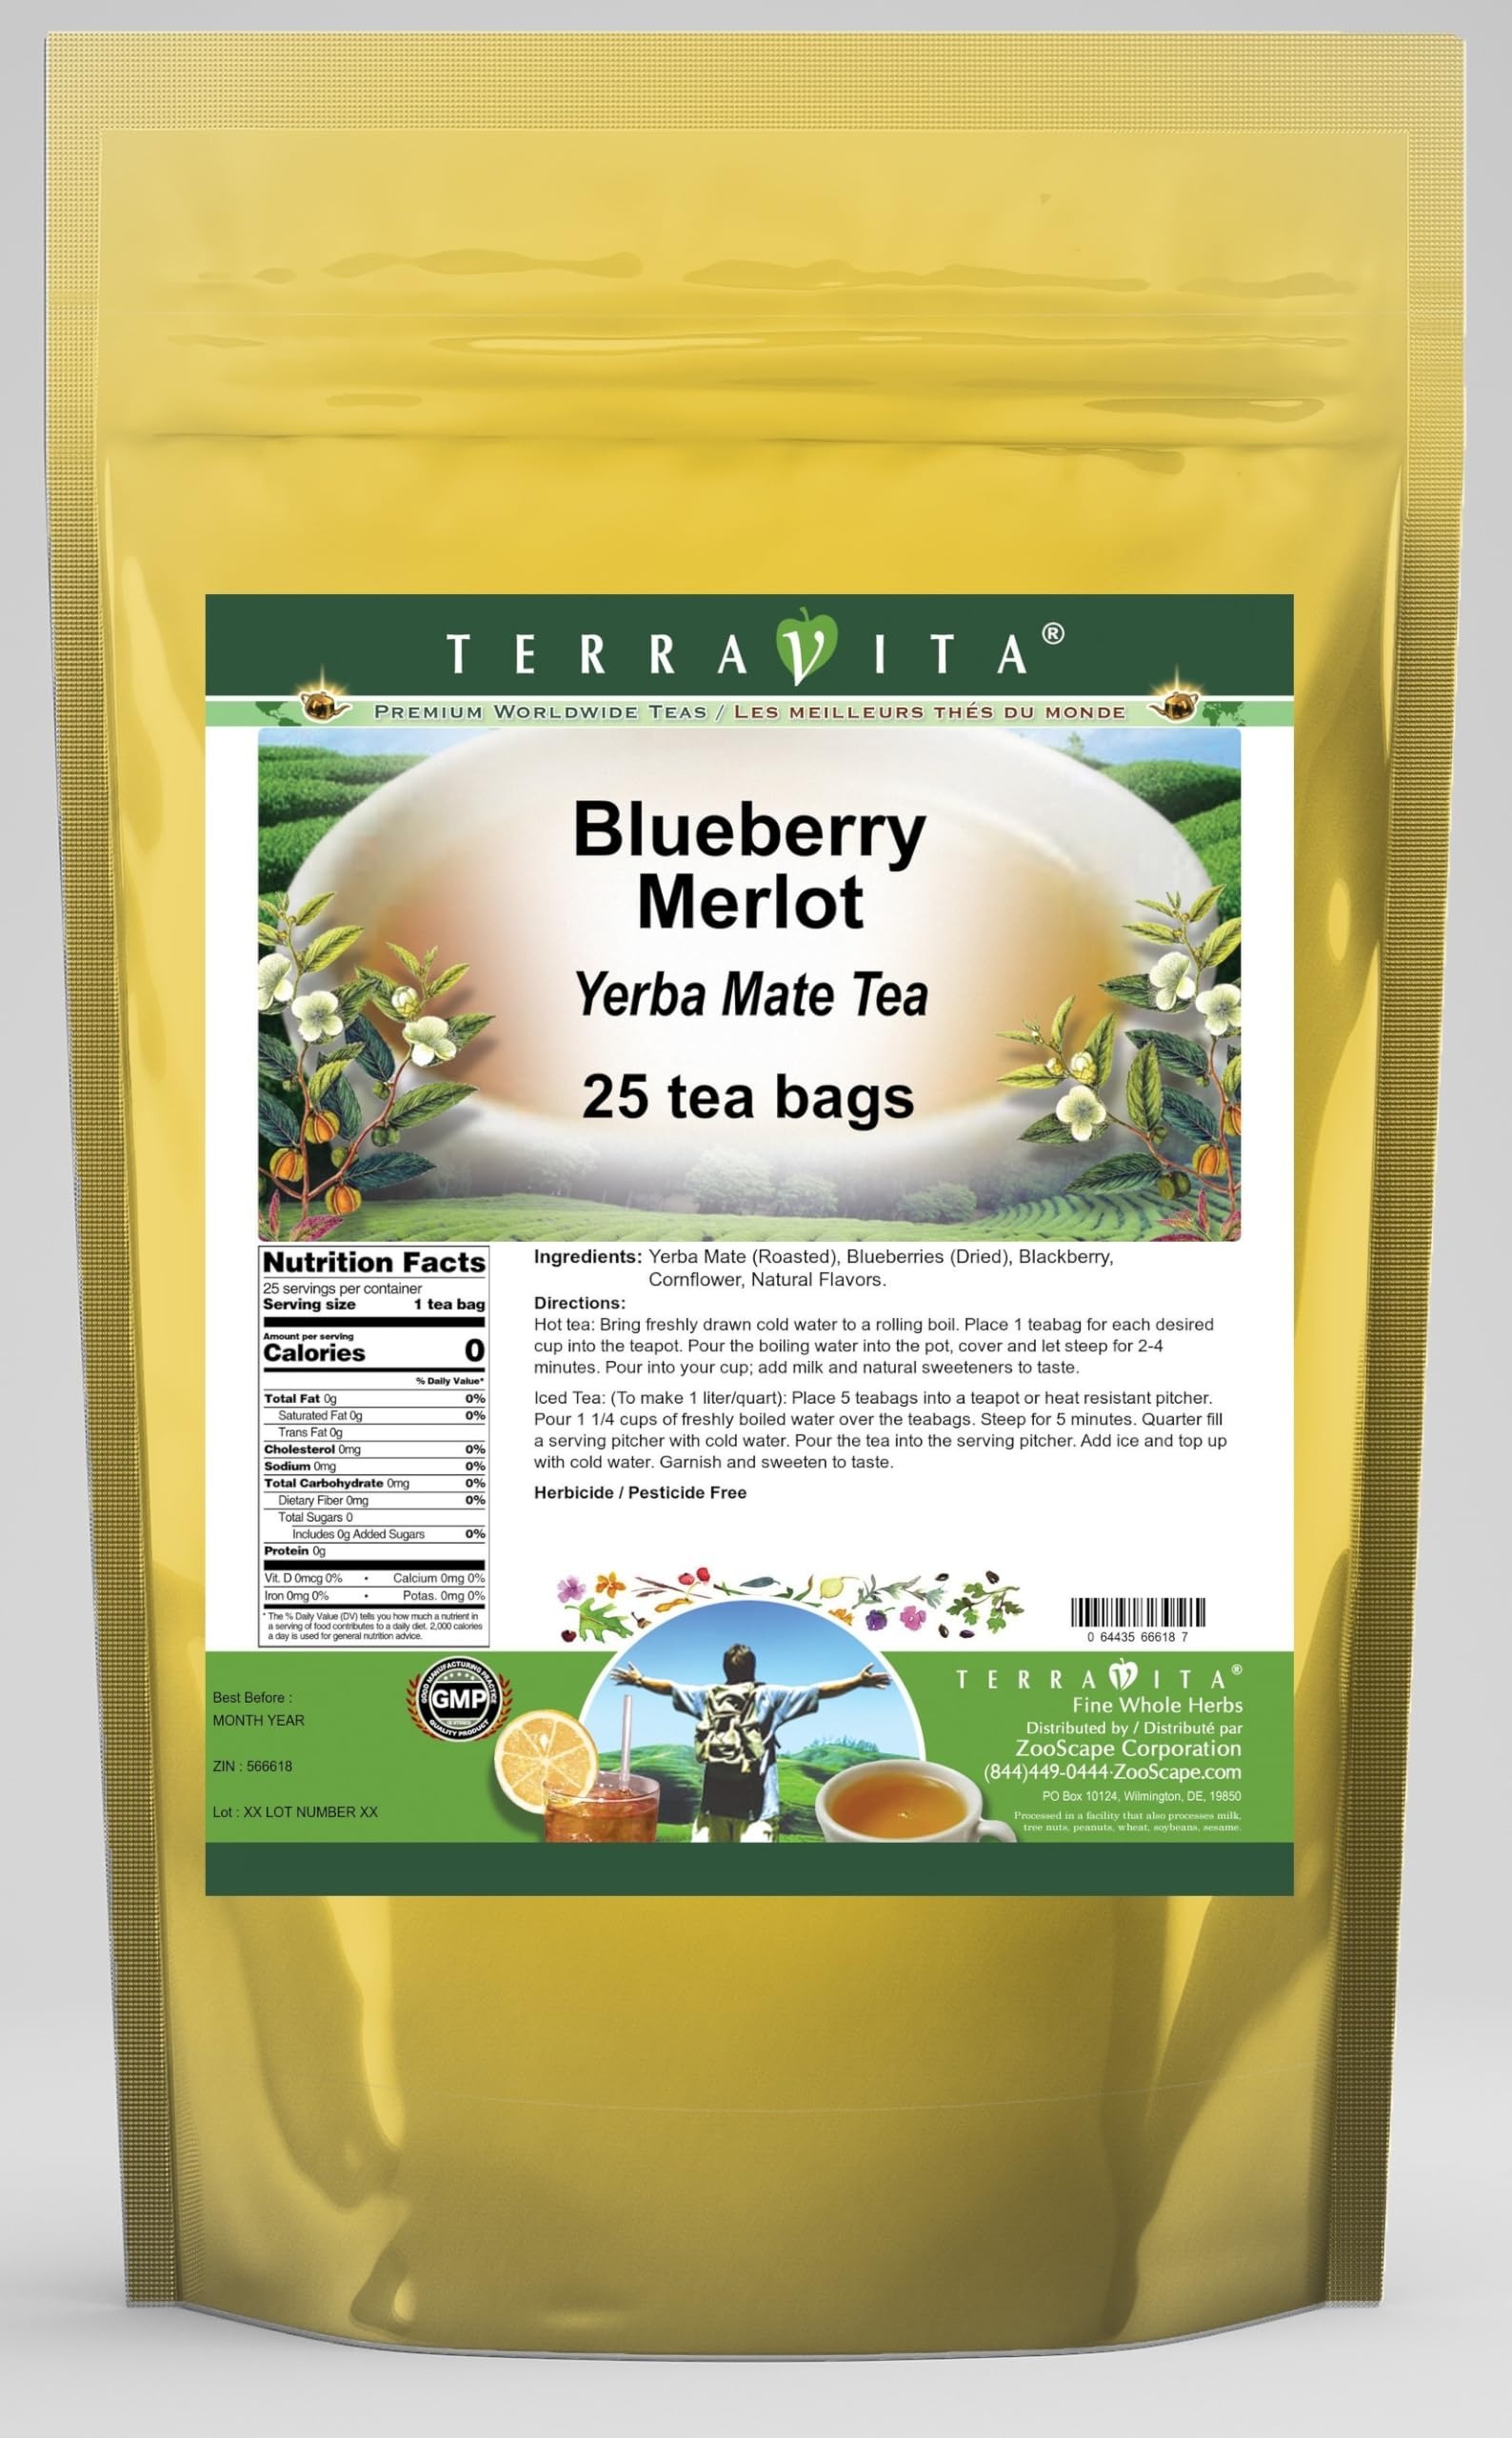
Item Name: Blueberry Merlot Yerba Mate Tea (25 tea bags, ZIN: 566618) - 2 Pack
Bullet Point 1: Our Blueberry Merlot Yerba Mate tea is a scrumptuous all-natural flavored Yerba Mate coffee substitute with Blueberries, Blackberry and Cornflower that will refresh you with its terrific taste! You will enjoy the earthy and acidity-free Blueberry Merlot aroma and flavor again and again! - Ingredients: Yerba Mate, Blueberries, Blackberry, Cornflower and Natural Blueberry Merlot Flavor.
Bullet Point 2: No fillers.
Bullet Point 3: Manufacturer: TerraVita
Bullet Point 4: Size: 25 tea bags
Bullet Point 5: Yerba Mate Tea Bags - Packed in a convenient upright pouch!
Product Description: Our Blueberry Merlot Yerba Mate tea is a scrumptuous all-natural flavored Yerba Mate coffee substitute with Blueberries, Blackberry and Cornflower that will refresh you with its terrific taste! You will enjoy the earthy and acidity-free Blueberry Merlot aroma and flavor again and again! - Ingredients: Yerba Mate, Blueberries, Blackberry, Cornflower and Natural Blueberry Merlot Flavor. - Hot tea brewing method: Bring freshly drawn cold water to a rolling boil. Place 1 teabag for each desired cup into the teapot. Pour the boiling water into the pot, cover and let steep for 2-4 minutes. Pour into your cup; add milk and natural sweeteners to taste. - Iced tea brewing method: (To make 1 liter/quart): Place 5 teabags into a teapot or heat resistant pitcher. Pour 1 1/4 cups of freshly boiled water over the teabags. Steep for 5 minutes. Quarter fill a serving pitcher with cold water. Pour the tea into the serving pitcher. Add ice and top up with cold water. Garnish and sweeten to taste. - TerraVita is an exclusive line of premium-quality, natural source products that use only the finest, purest and most potent ingredients found around the world. TerraVita is hallmarked by the highest possible standards of purity, potency, stability and freshness. All of our products are prepared with the highest elements of quality control, from raw materials through the entire manufacturing process, up to and including the moment that the bottles or bags are sealed for freshness and shipped out to you. Our highest possible standards are certified by independent laboratories and backed by our personal guarantee. - TerraVita exists to meet and ensure your family's health and wellness without the harmful effects of chemicals and health products. We strive to make all of our products affordable an
Value: 50.0
Unit: Count

Price: 37.63